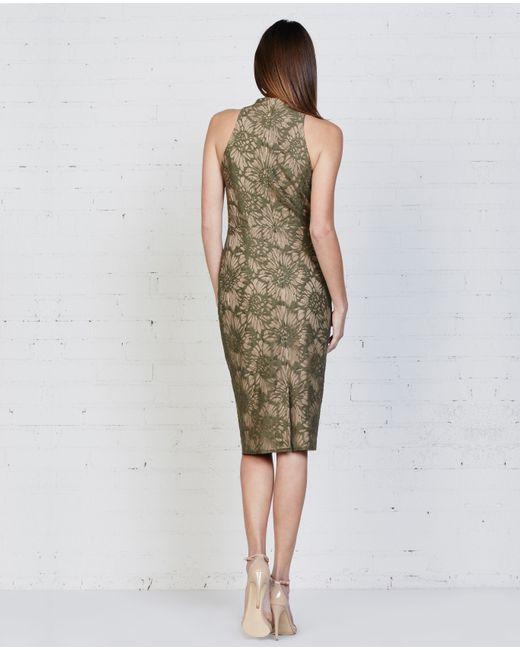
braun mit grüner Spitze ärmelloses Midikleid